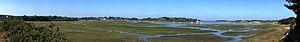
La bataille des Cardinaux, connue sous le nom de Battle of Quiberon Bay par les Britanniques, est une bataille navale ayant opposé les flottes française et britannique pendant la guerre de Sept Ans. Elle a lieu le 20 novembre 1759 et se déroule dans un triangle de sept milles marins formé par les îles d'Hœdic et Dumet et la pointe du Croisic, au large de la Bretagne.
Le golfe du Morbihan est une mer intérieure d'une longueur est-ouest de 20 kilomètres environ parsemée de nombreuses îles et îlots. C'est une destination prisée pour la beauté de ses paysages couvrant une centaine de kilomètres carrés, située en Bretagne, dans le département du Morbihan auquel il a donné son nom. Son nom breton, Mor bihan, signifie « petite mer ».